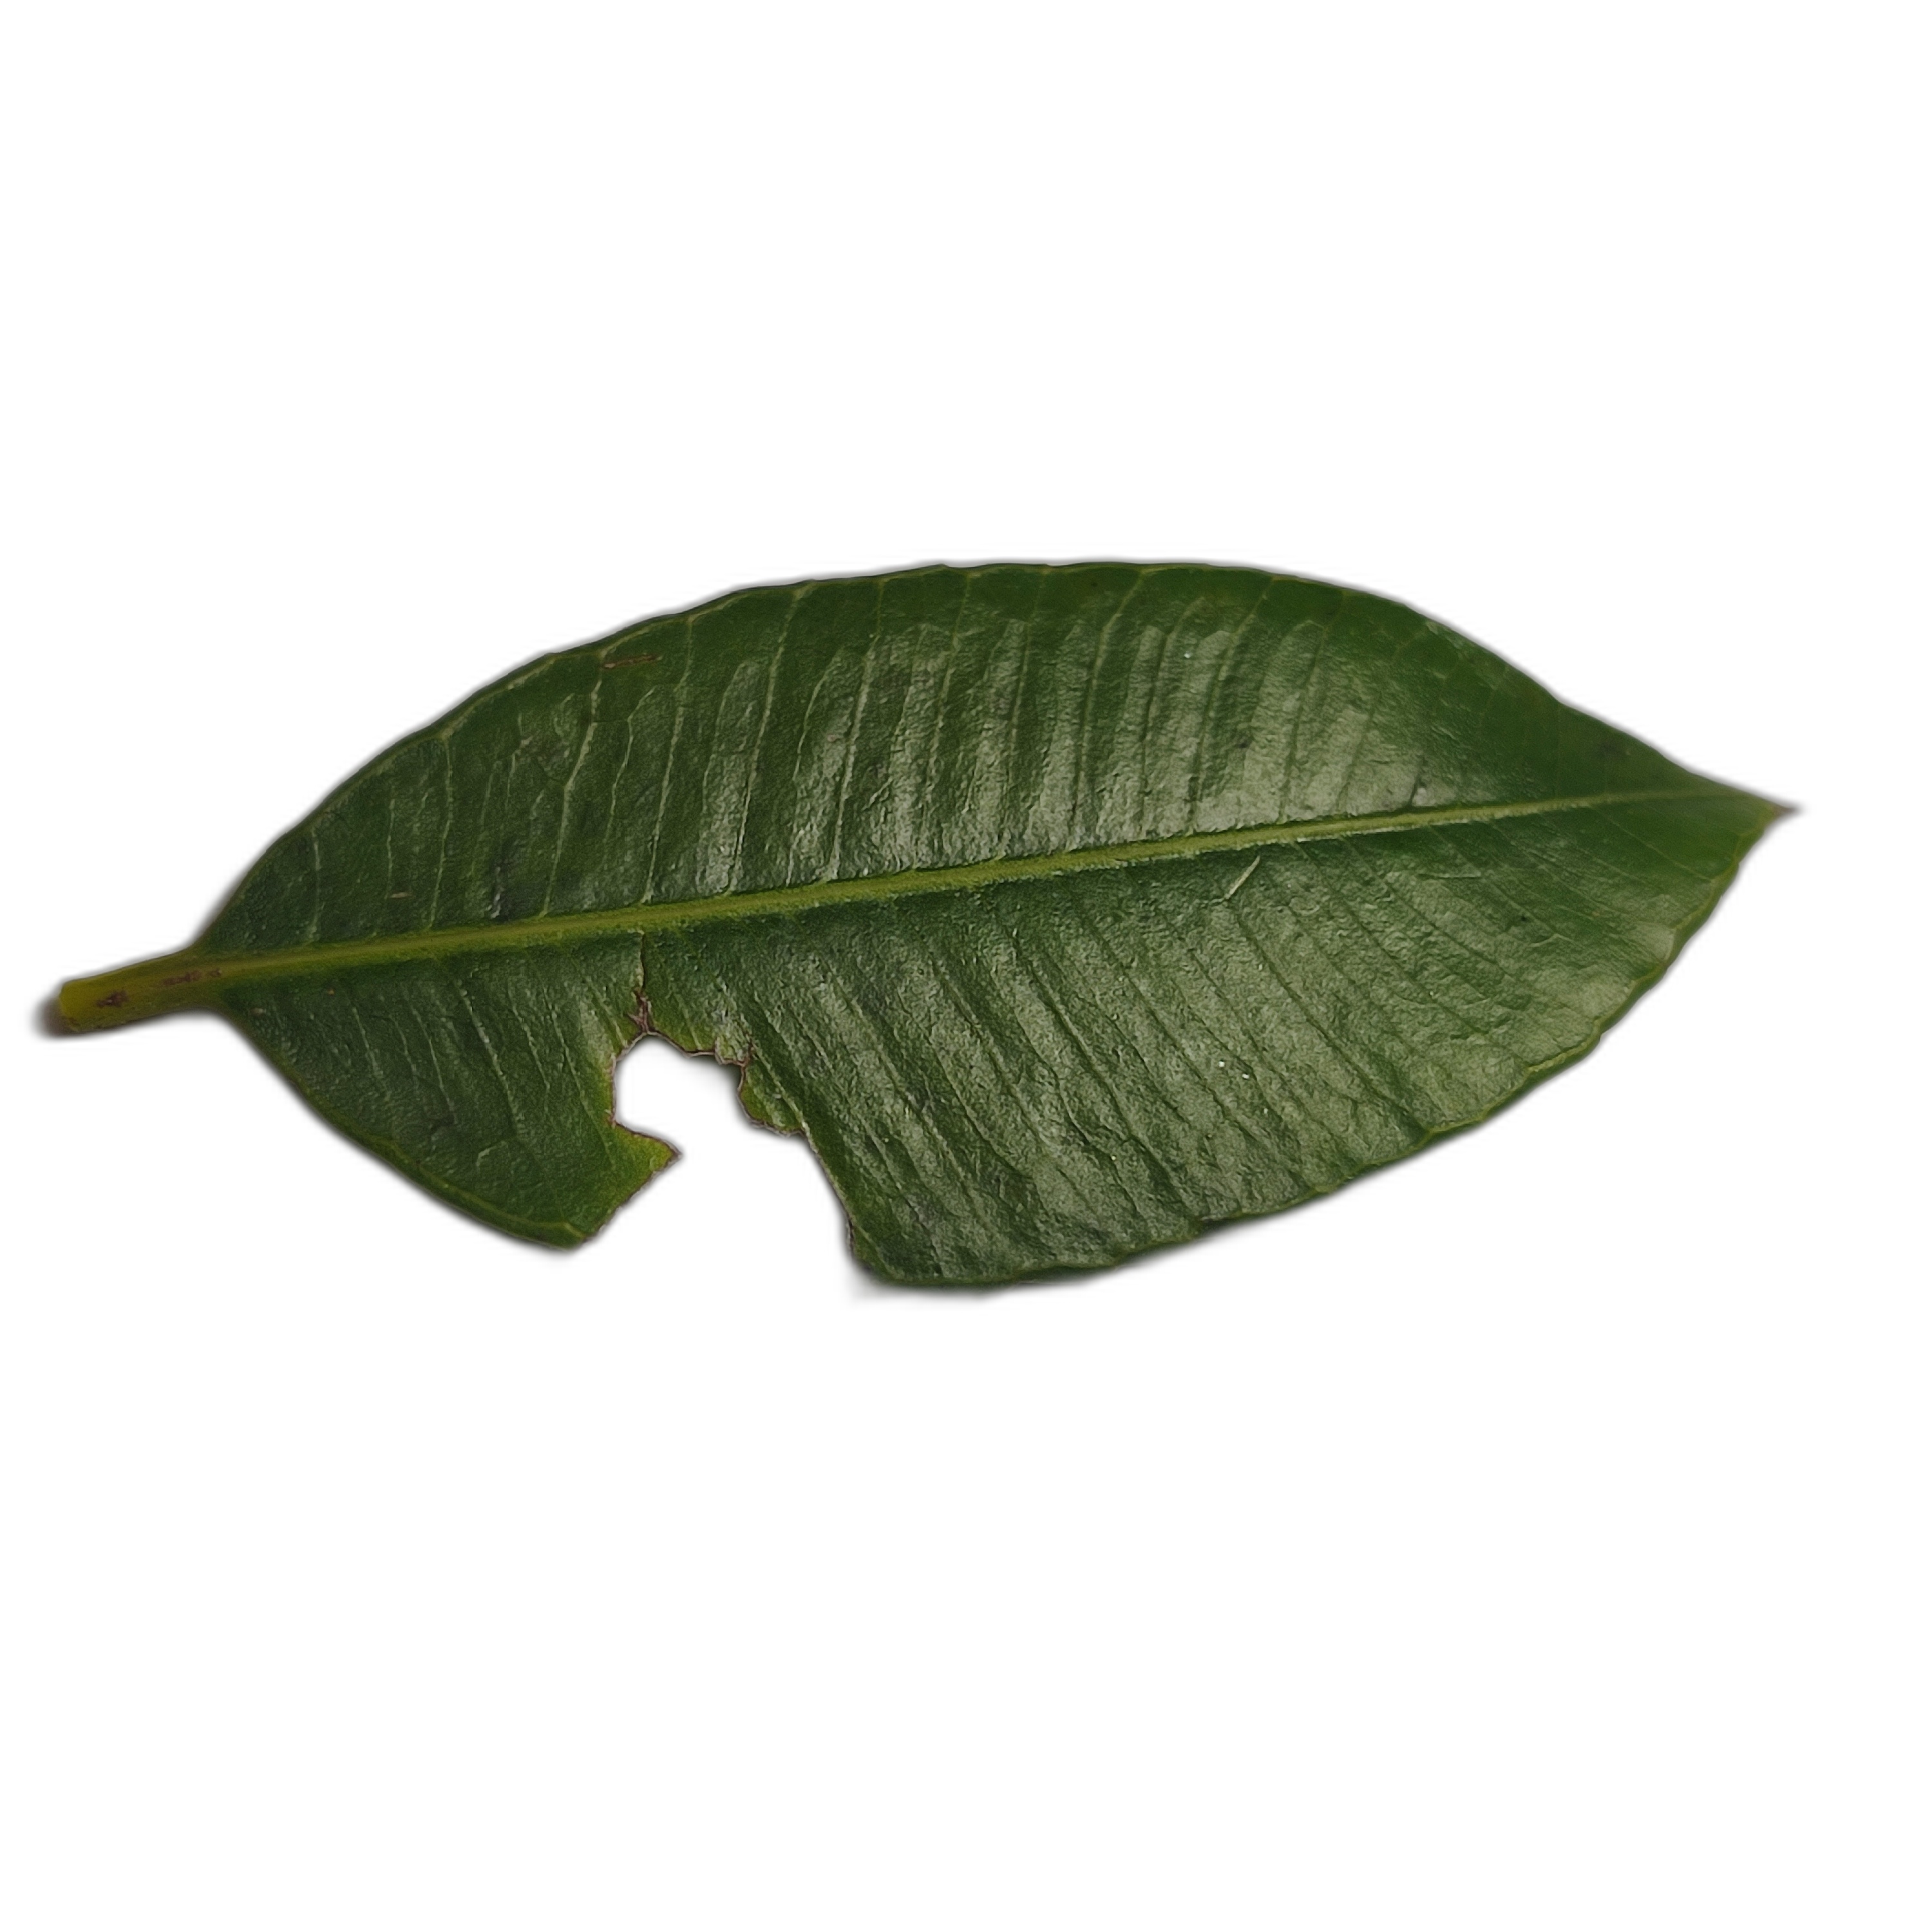
Label: not_healthy